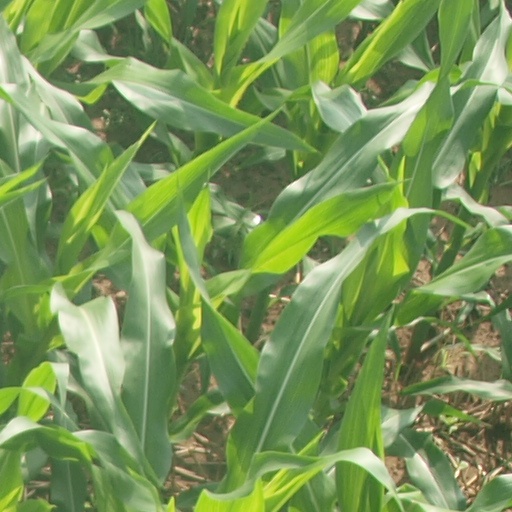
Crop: maize; corn